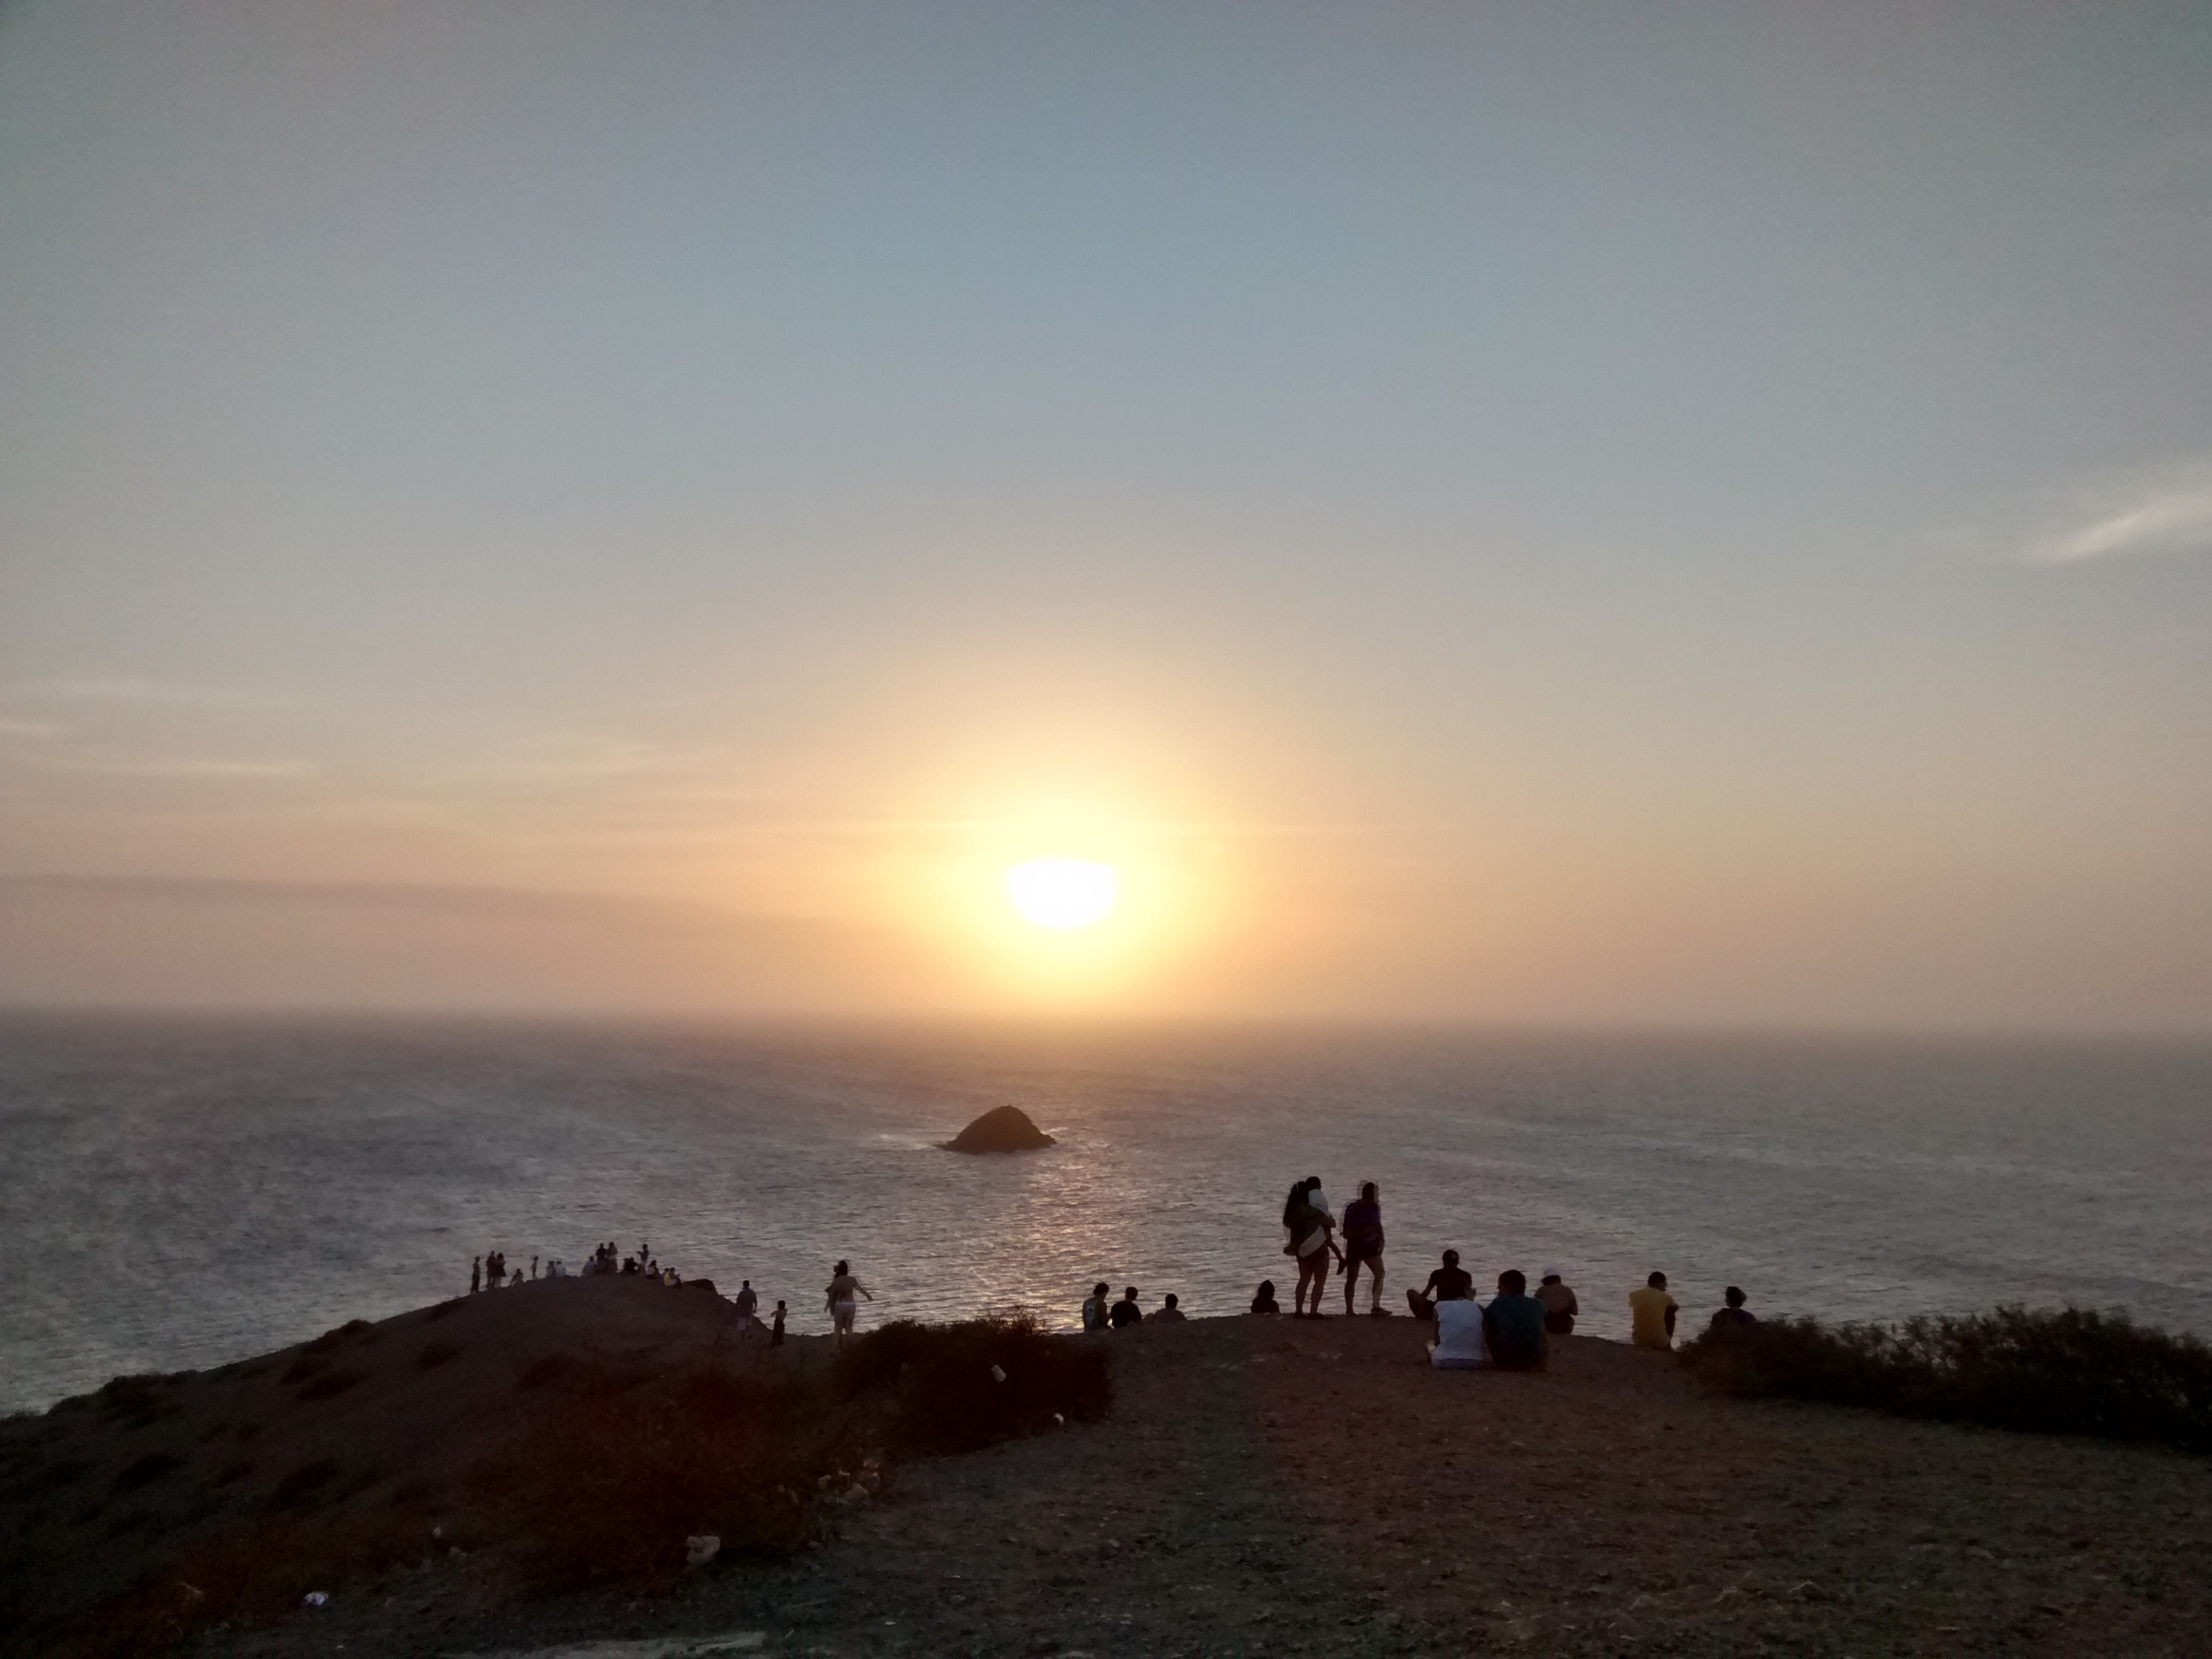
beach, sea, coast, ocean, horizon, sky, sun, sunrise, sunset, sunlight, morning, shore, wave, dawn, dusk, evening, bay, cape, afterglow, atmospheric phenomenon, wind wave